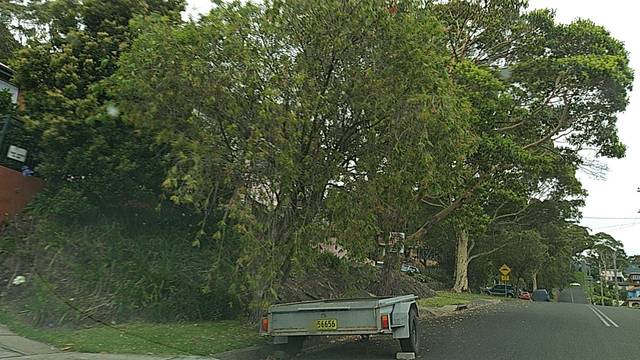
Region: Australia
Coordinates: -34.439, 150.878